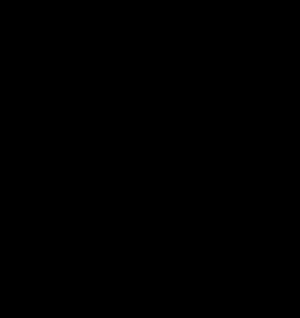
Tai sabaki est un terme japonais désignant l'art de se déplacer dans divers arts martiaux et notamment au kendo, en jujutsu, en aikido, au judo et en karate. Il peut être simple, auquel cas il se fait vers l'arrière ou double, vers l'avant. La tête tourne avant les épaules et les bras accompagnent le mouvement. Cela sert le plus souvent à éviter une attaque et à préparer simultanément la contre-attaque en se plaçant en position avantageuse.